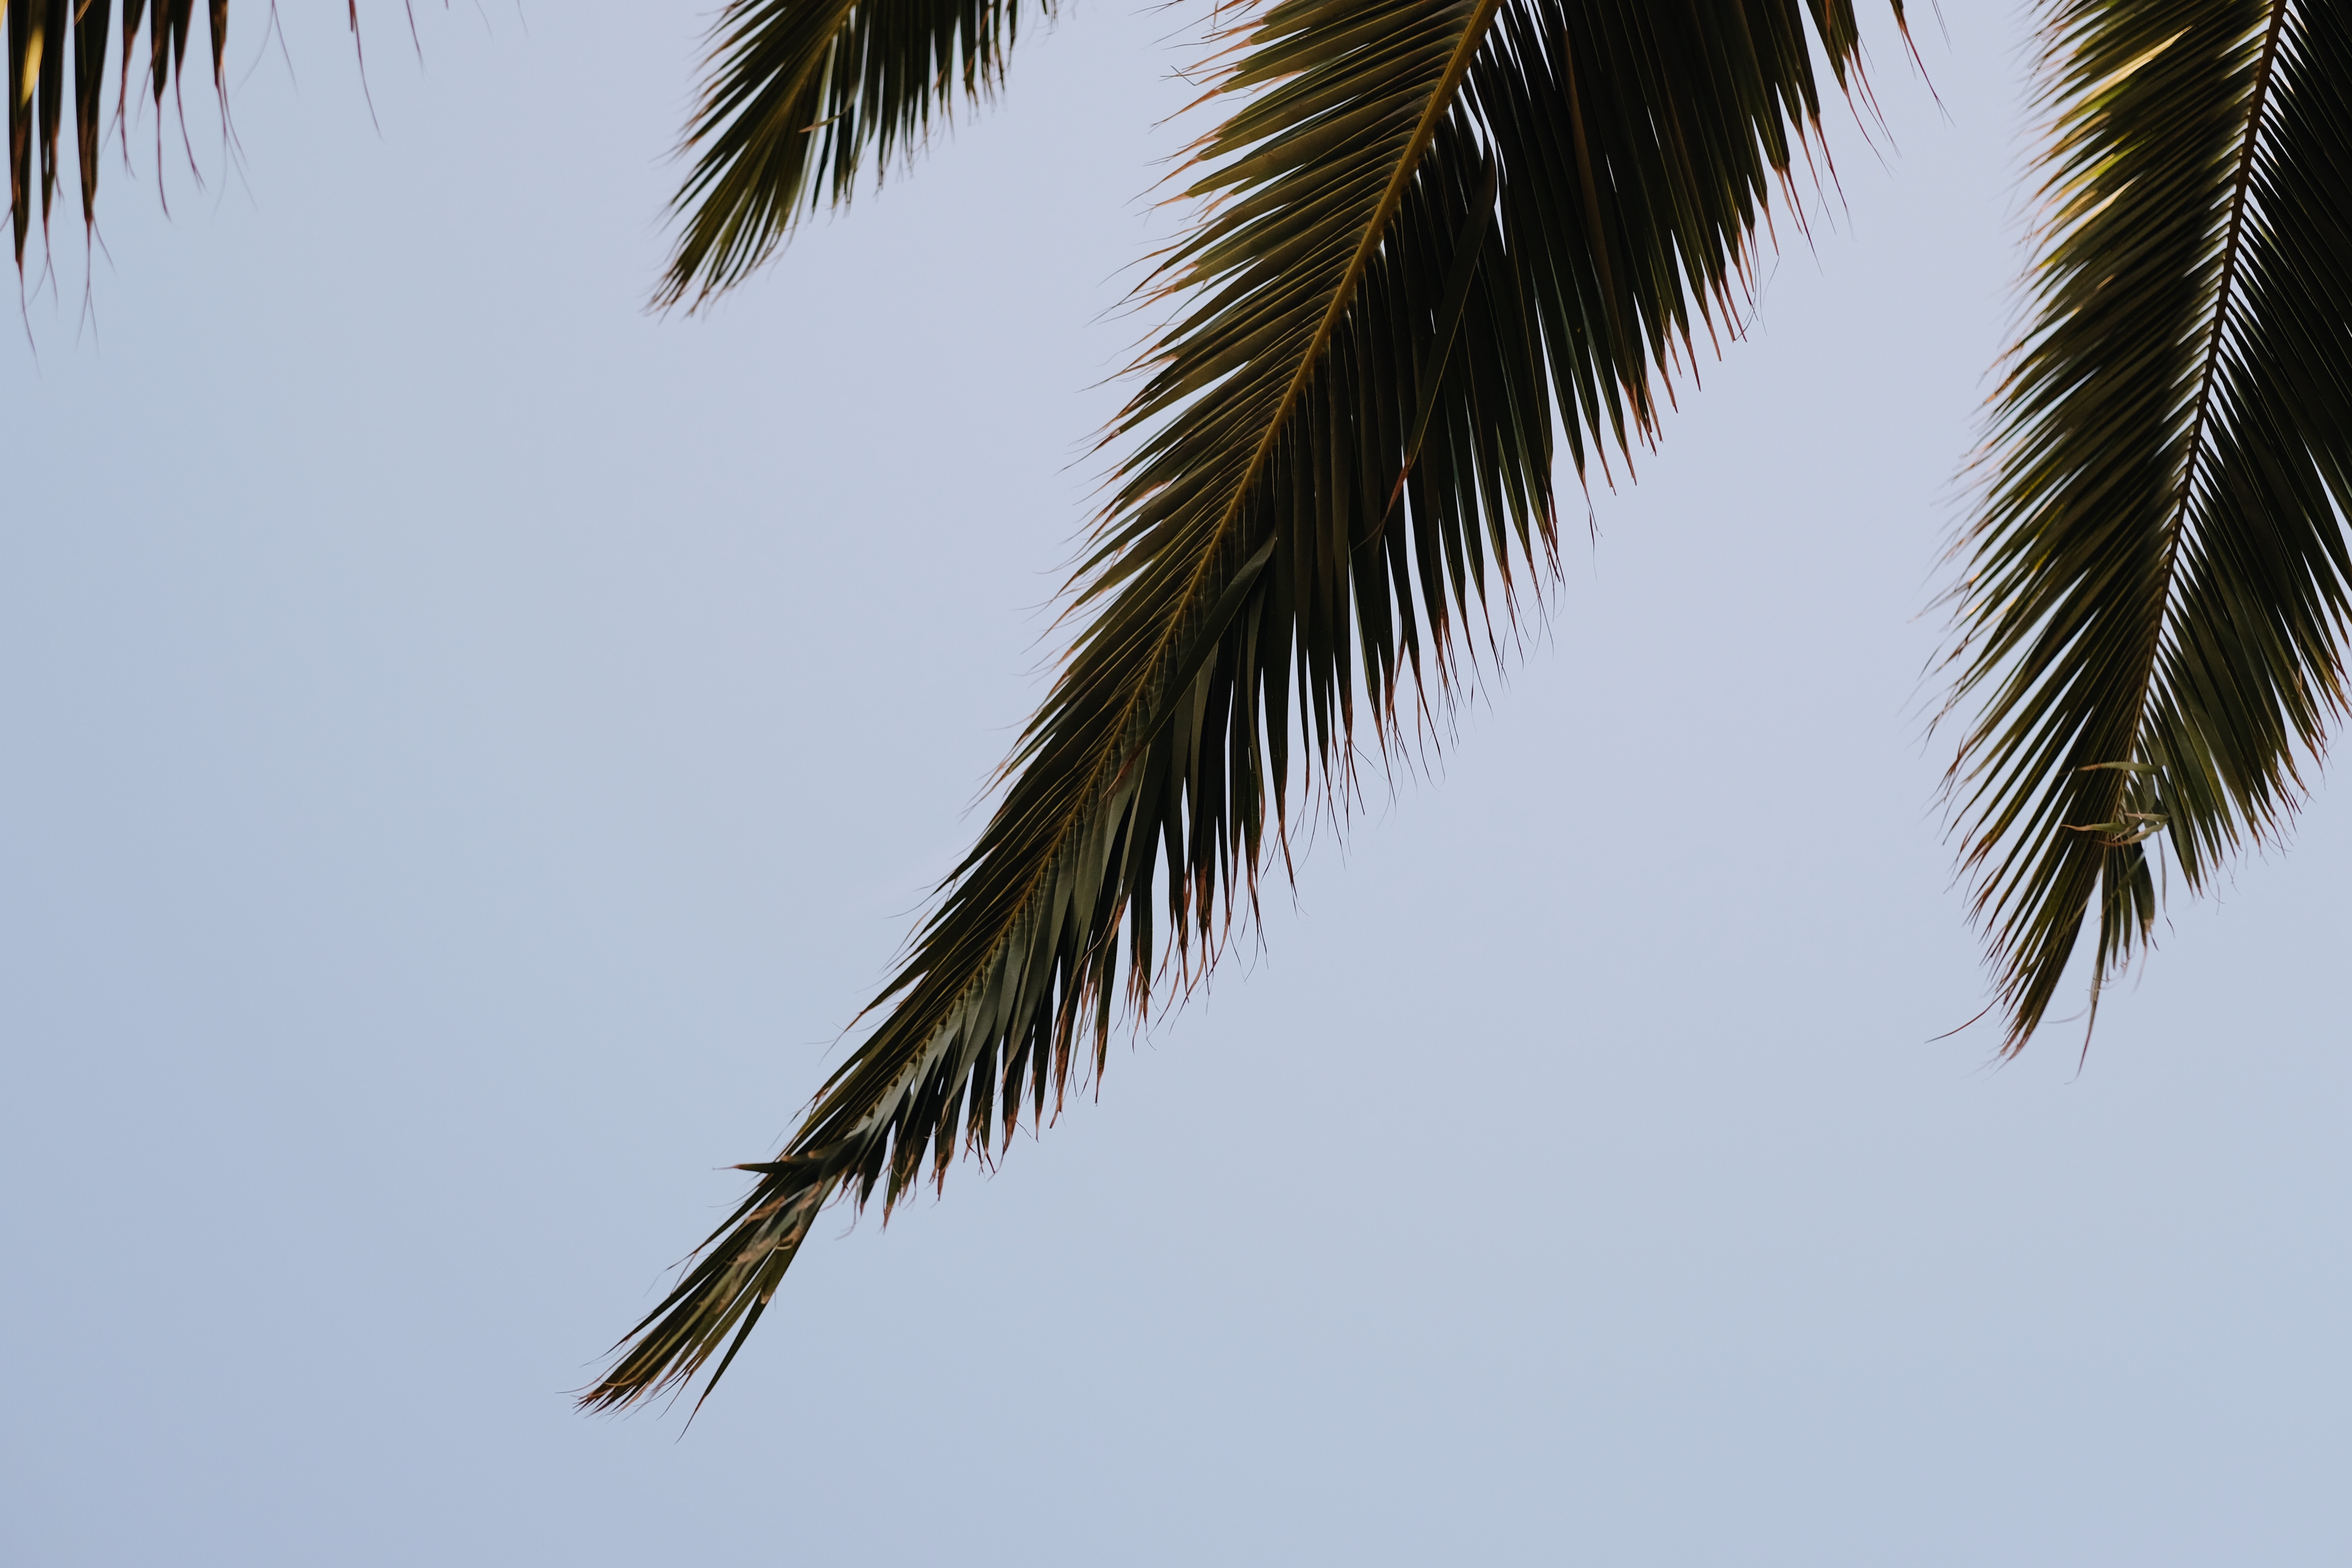
tree, branch, bird, wing, plant, leaf, wind, twig, close up, flowering plant, grass family, woody plant, land plant, arecales, palm family